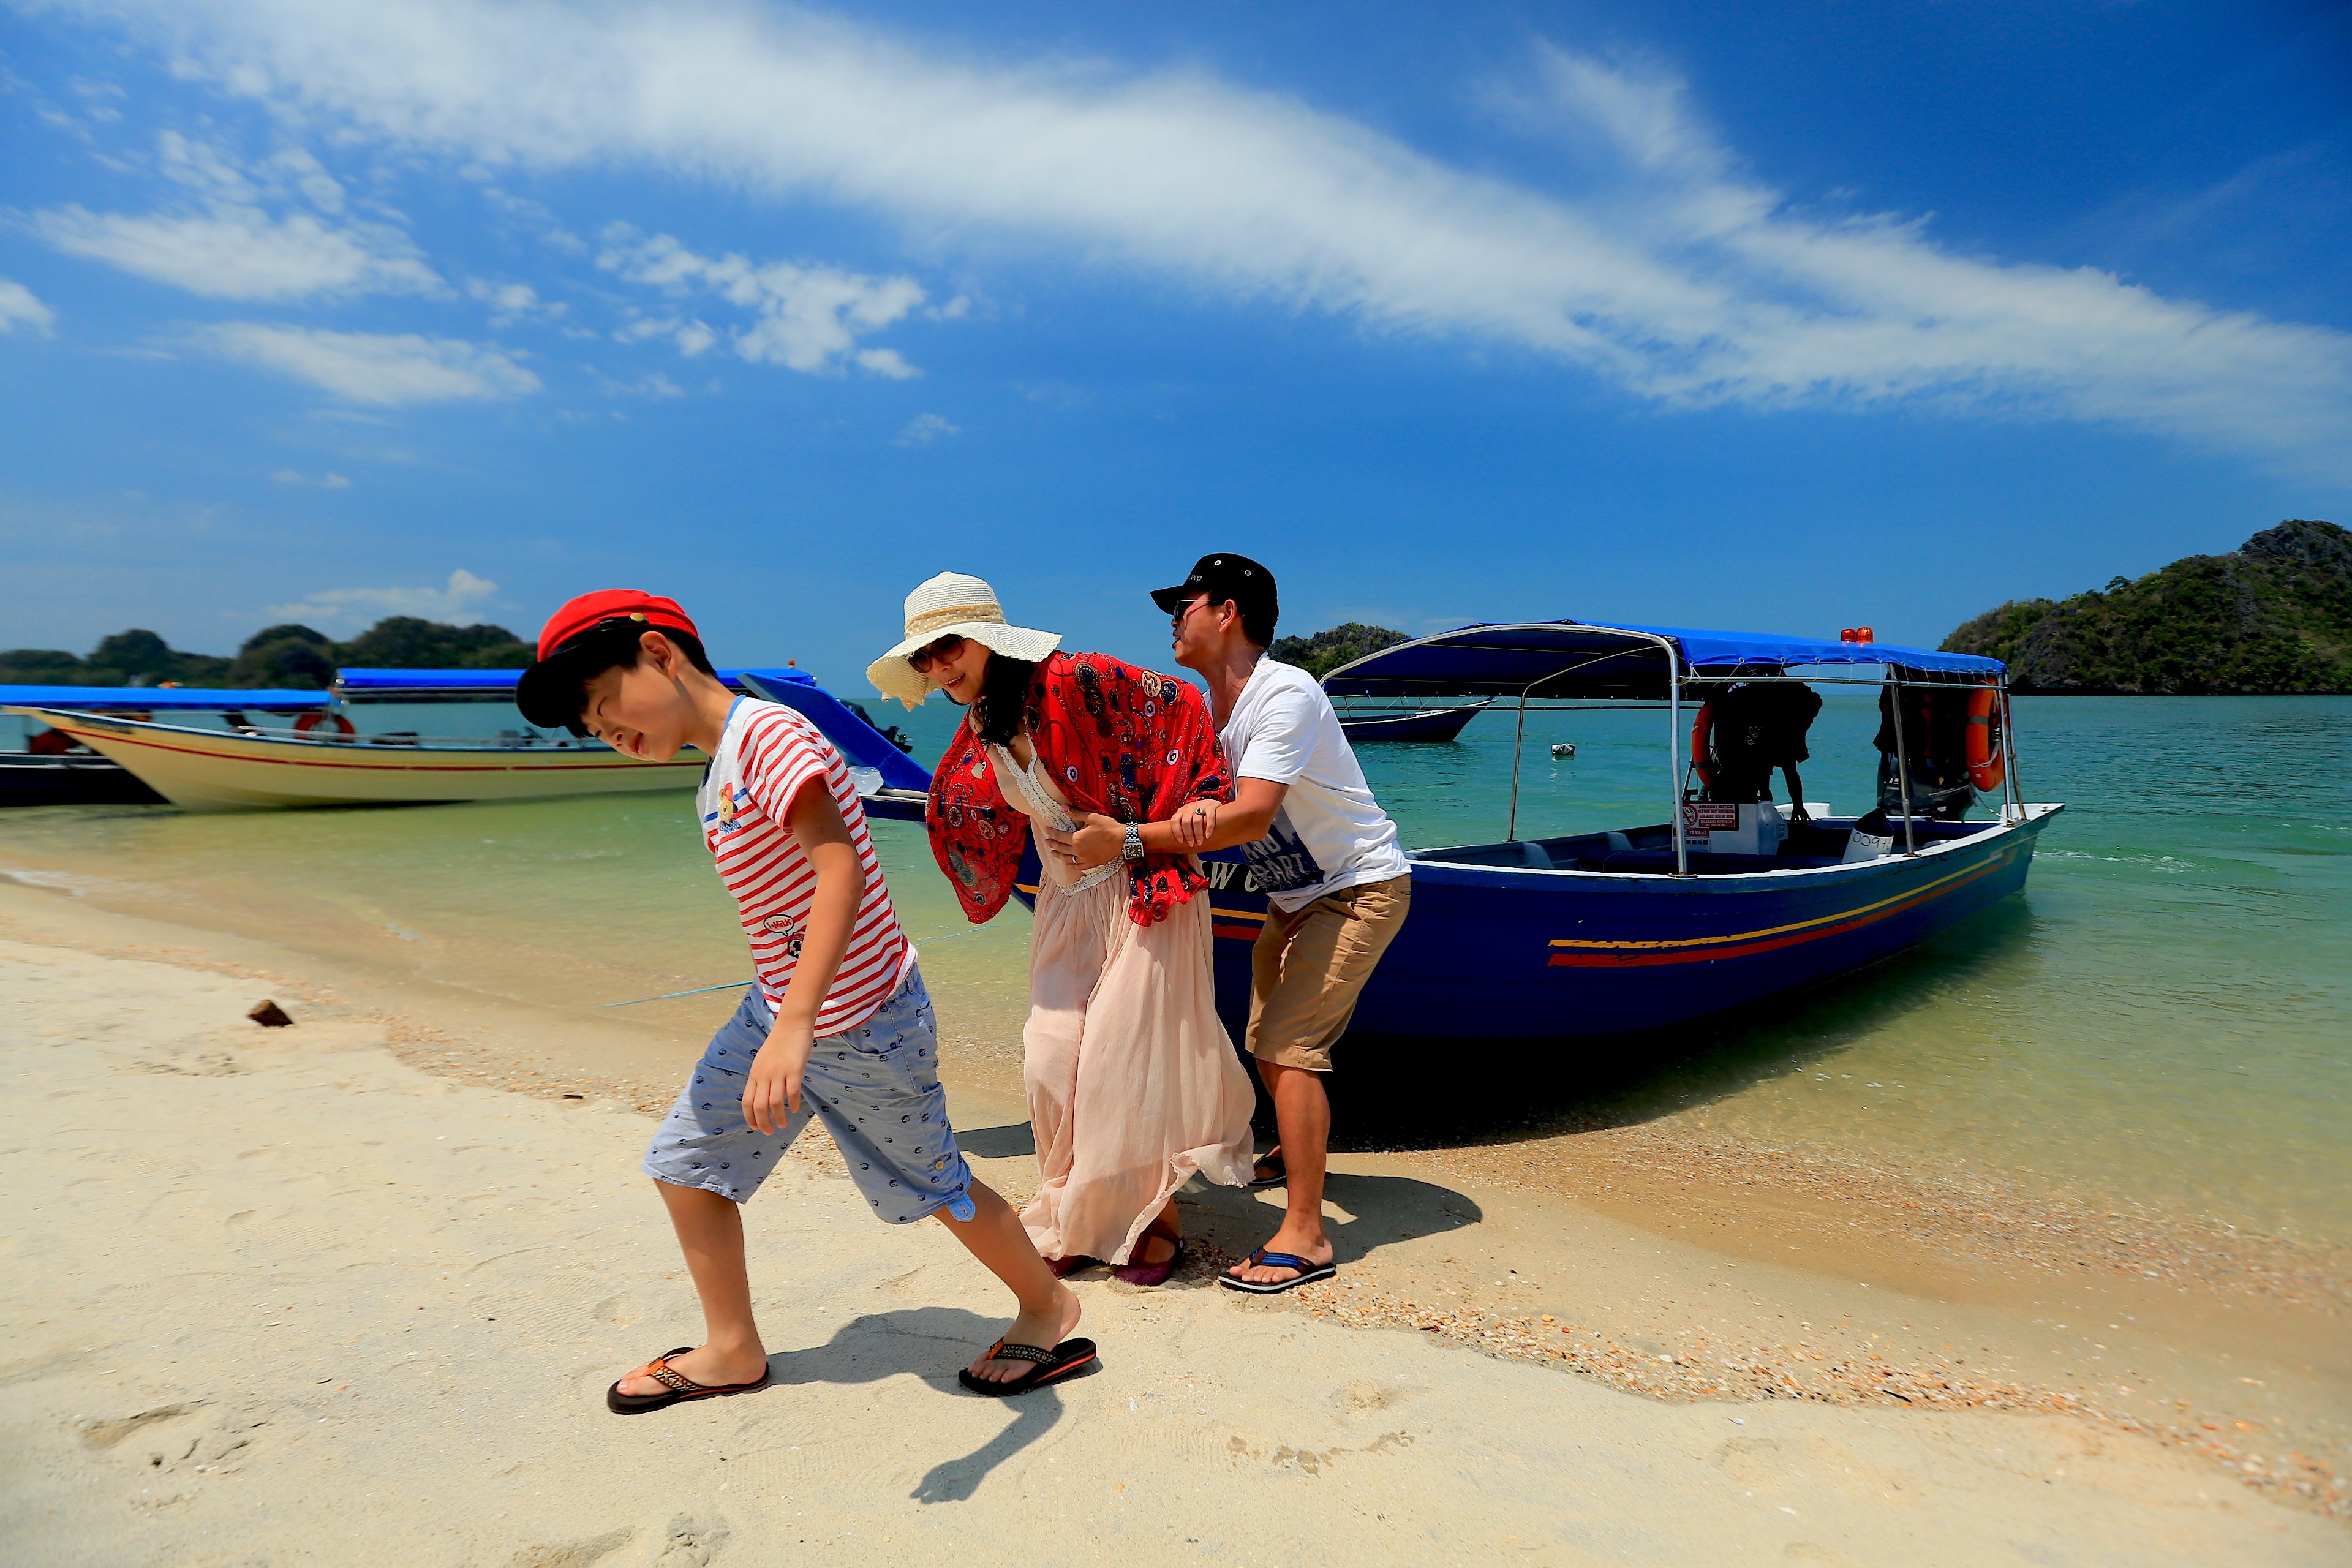
beach, sea, coast, ocean, boat, shore, vacation, travel, vehicle, bay, tourism, leisure, family, caribbean, malaysia, langkawi